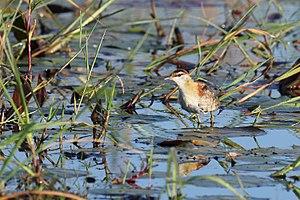
Jacana nain, Bangweulu, Zambie
Le Jacana nain est la plus petites des deux espèces de jacanas d'Afrique. C'est l'unique espèce du genre Microparra, considérée par certains auteurs comme une forme néoténique du jacana à poitrine dorée.